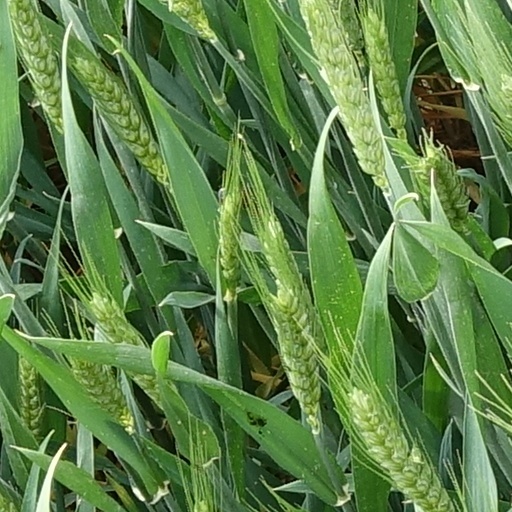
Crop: wheat